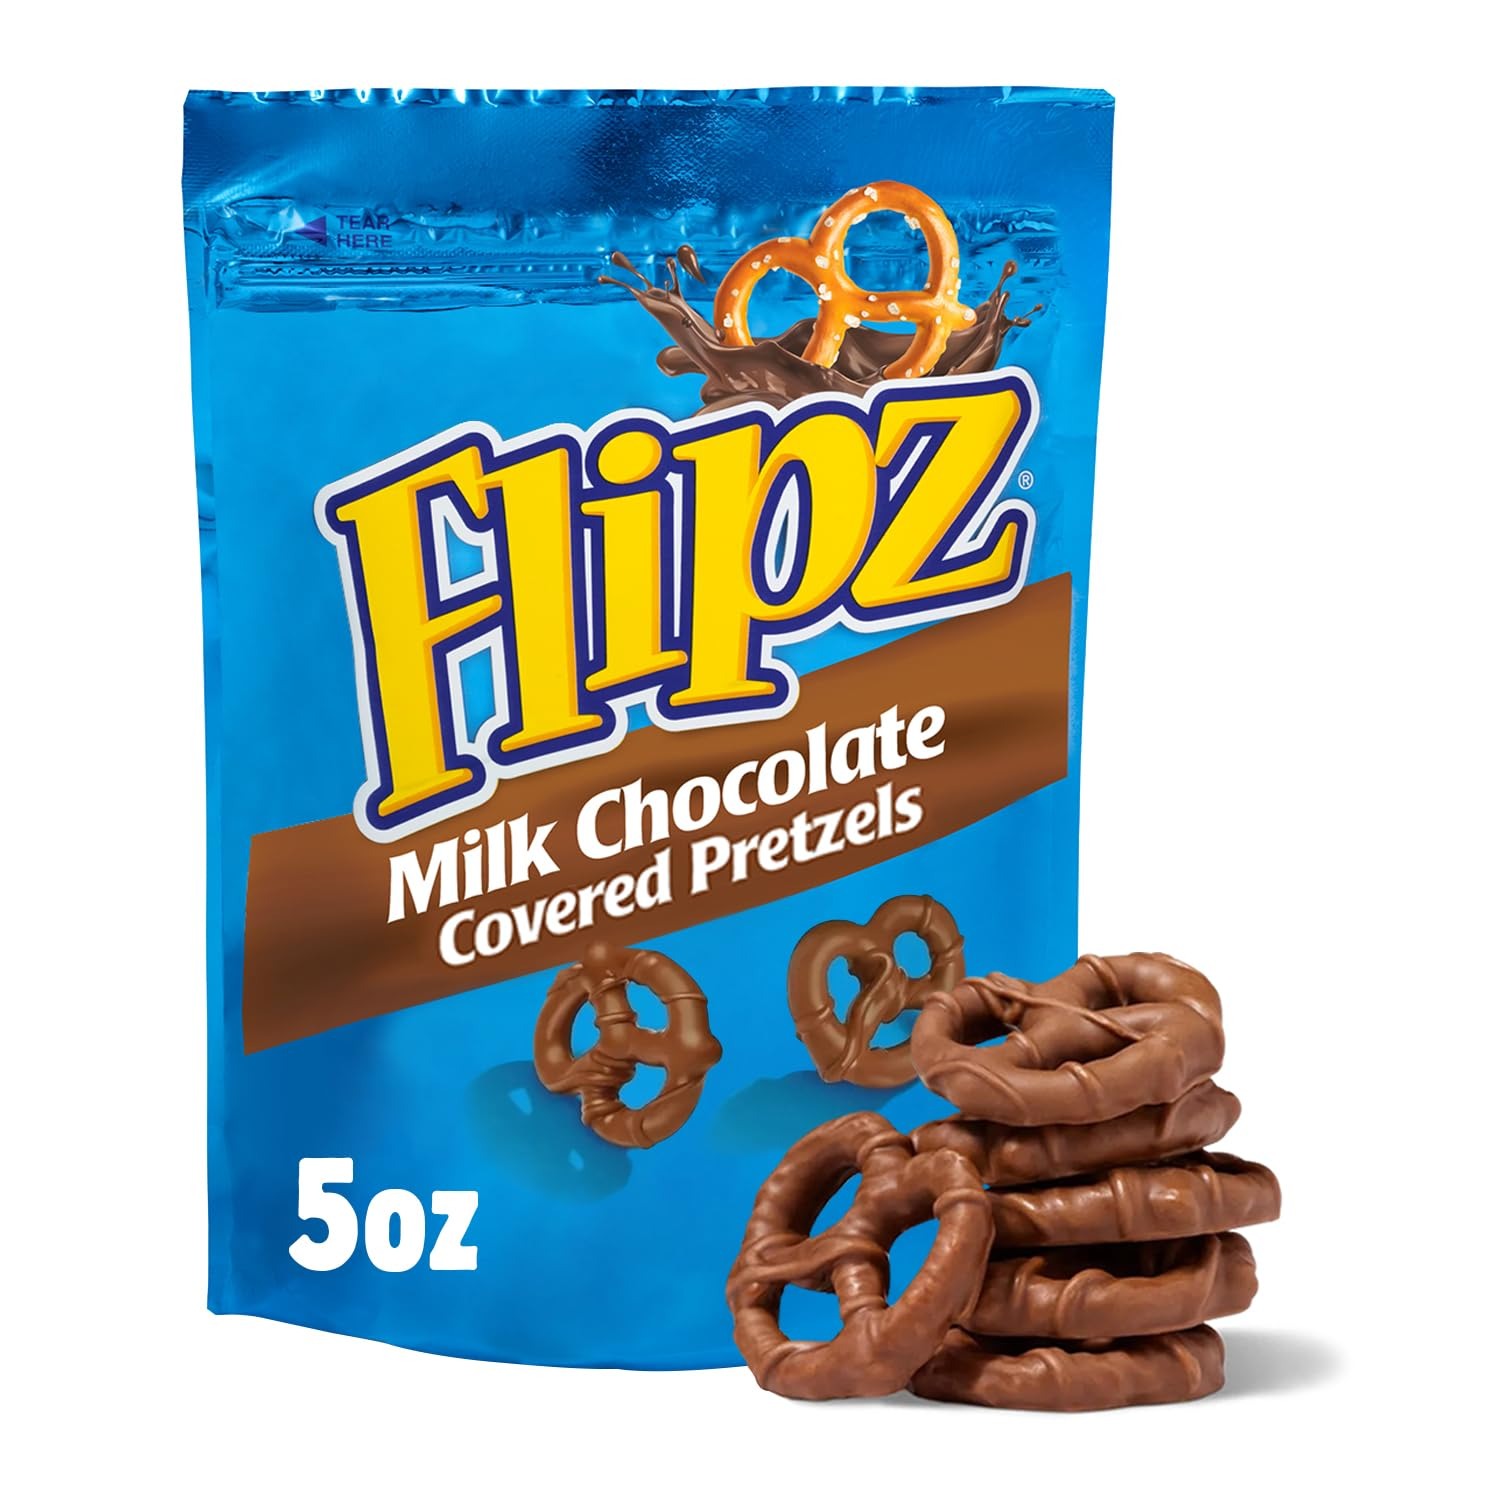
Item Name: Flipz Milk Chocolate Covered Pretzels (5oz, Pack of 6), Perfect Sweet, Salty, & Crunchy Snack For Adults And Kids
Bullet Point 1: MILK CHOCOLATE COVERED PRETZELS: Rich milk chocolate combined with salty, crunchy, oven baked pretzels makes Flipz Milk Chocolate a snacking staple and favorite for all occasions
Bullet Point 2: AN IRRESISTIBLE SNACK: Each resealable bag contains the perfect balance of sweet, salty and crunchy that is known from Flipz; guaranteed to satisfy your cravings
Bullet Point 3: THE PERFECT ANYTIME SNACK: Fill up the pantry, your work bag, lunch box, and that secret snack drawer with a snack the whole family will enjoy; They're a great snack for movie night, game night, pizza night, or any night
Bullet Point 4: Z MARKS THE SPOT: Momz, dadz, and kidz all love Flipz; With just the right combination of crunchy, sweet and salty flavorz, the only thing more fun than putting z where it doesn’t belong is eating Flipz
Bullet Point 5: TRY THEM ALL: Flipz come in a variety of delectable, salty sweet flavors: Milk Chocolate, White Fudge, Dark Chocolate. Try them all and find your favorite
Product Description: Boost your mood with Flipz Milk Chocolate Covered Pretzels. Flipz gives you the eating experience you’re dying for with complete satisfaction from all cravings crushed. From the aroma of milk chocolate that bursts when you first open the bag, to the perfect balance of a chocolatey bite, a crunchy snap, and a salty endnote. Our rich milk chocolate combined with salty, crunchy, oven baked pretzels stimulates taste receptors and lifts your mood. Flipz the Switch with Flipz Milk Chocolate Covered Pretzels, a truly distinct, uplifting experience with every bite - you won’t be able to resist.
Value: 30.0
Unit: Ounce

Price: 6.72